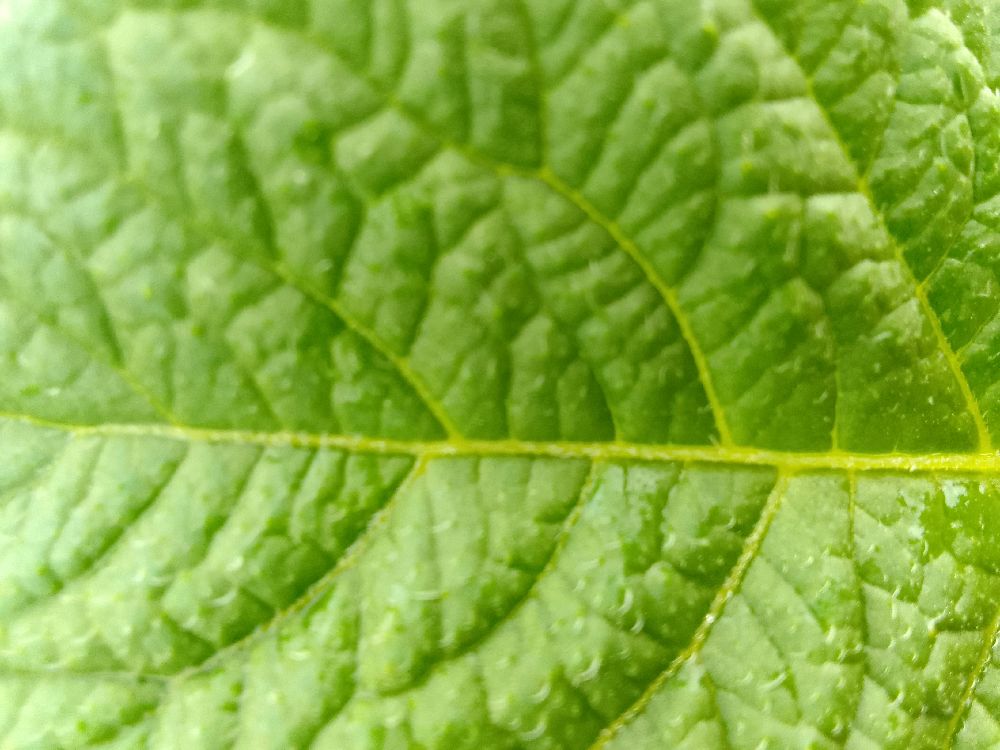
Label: Healthy